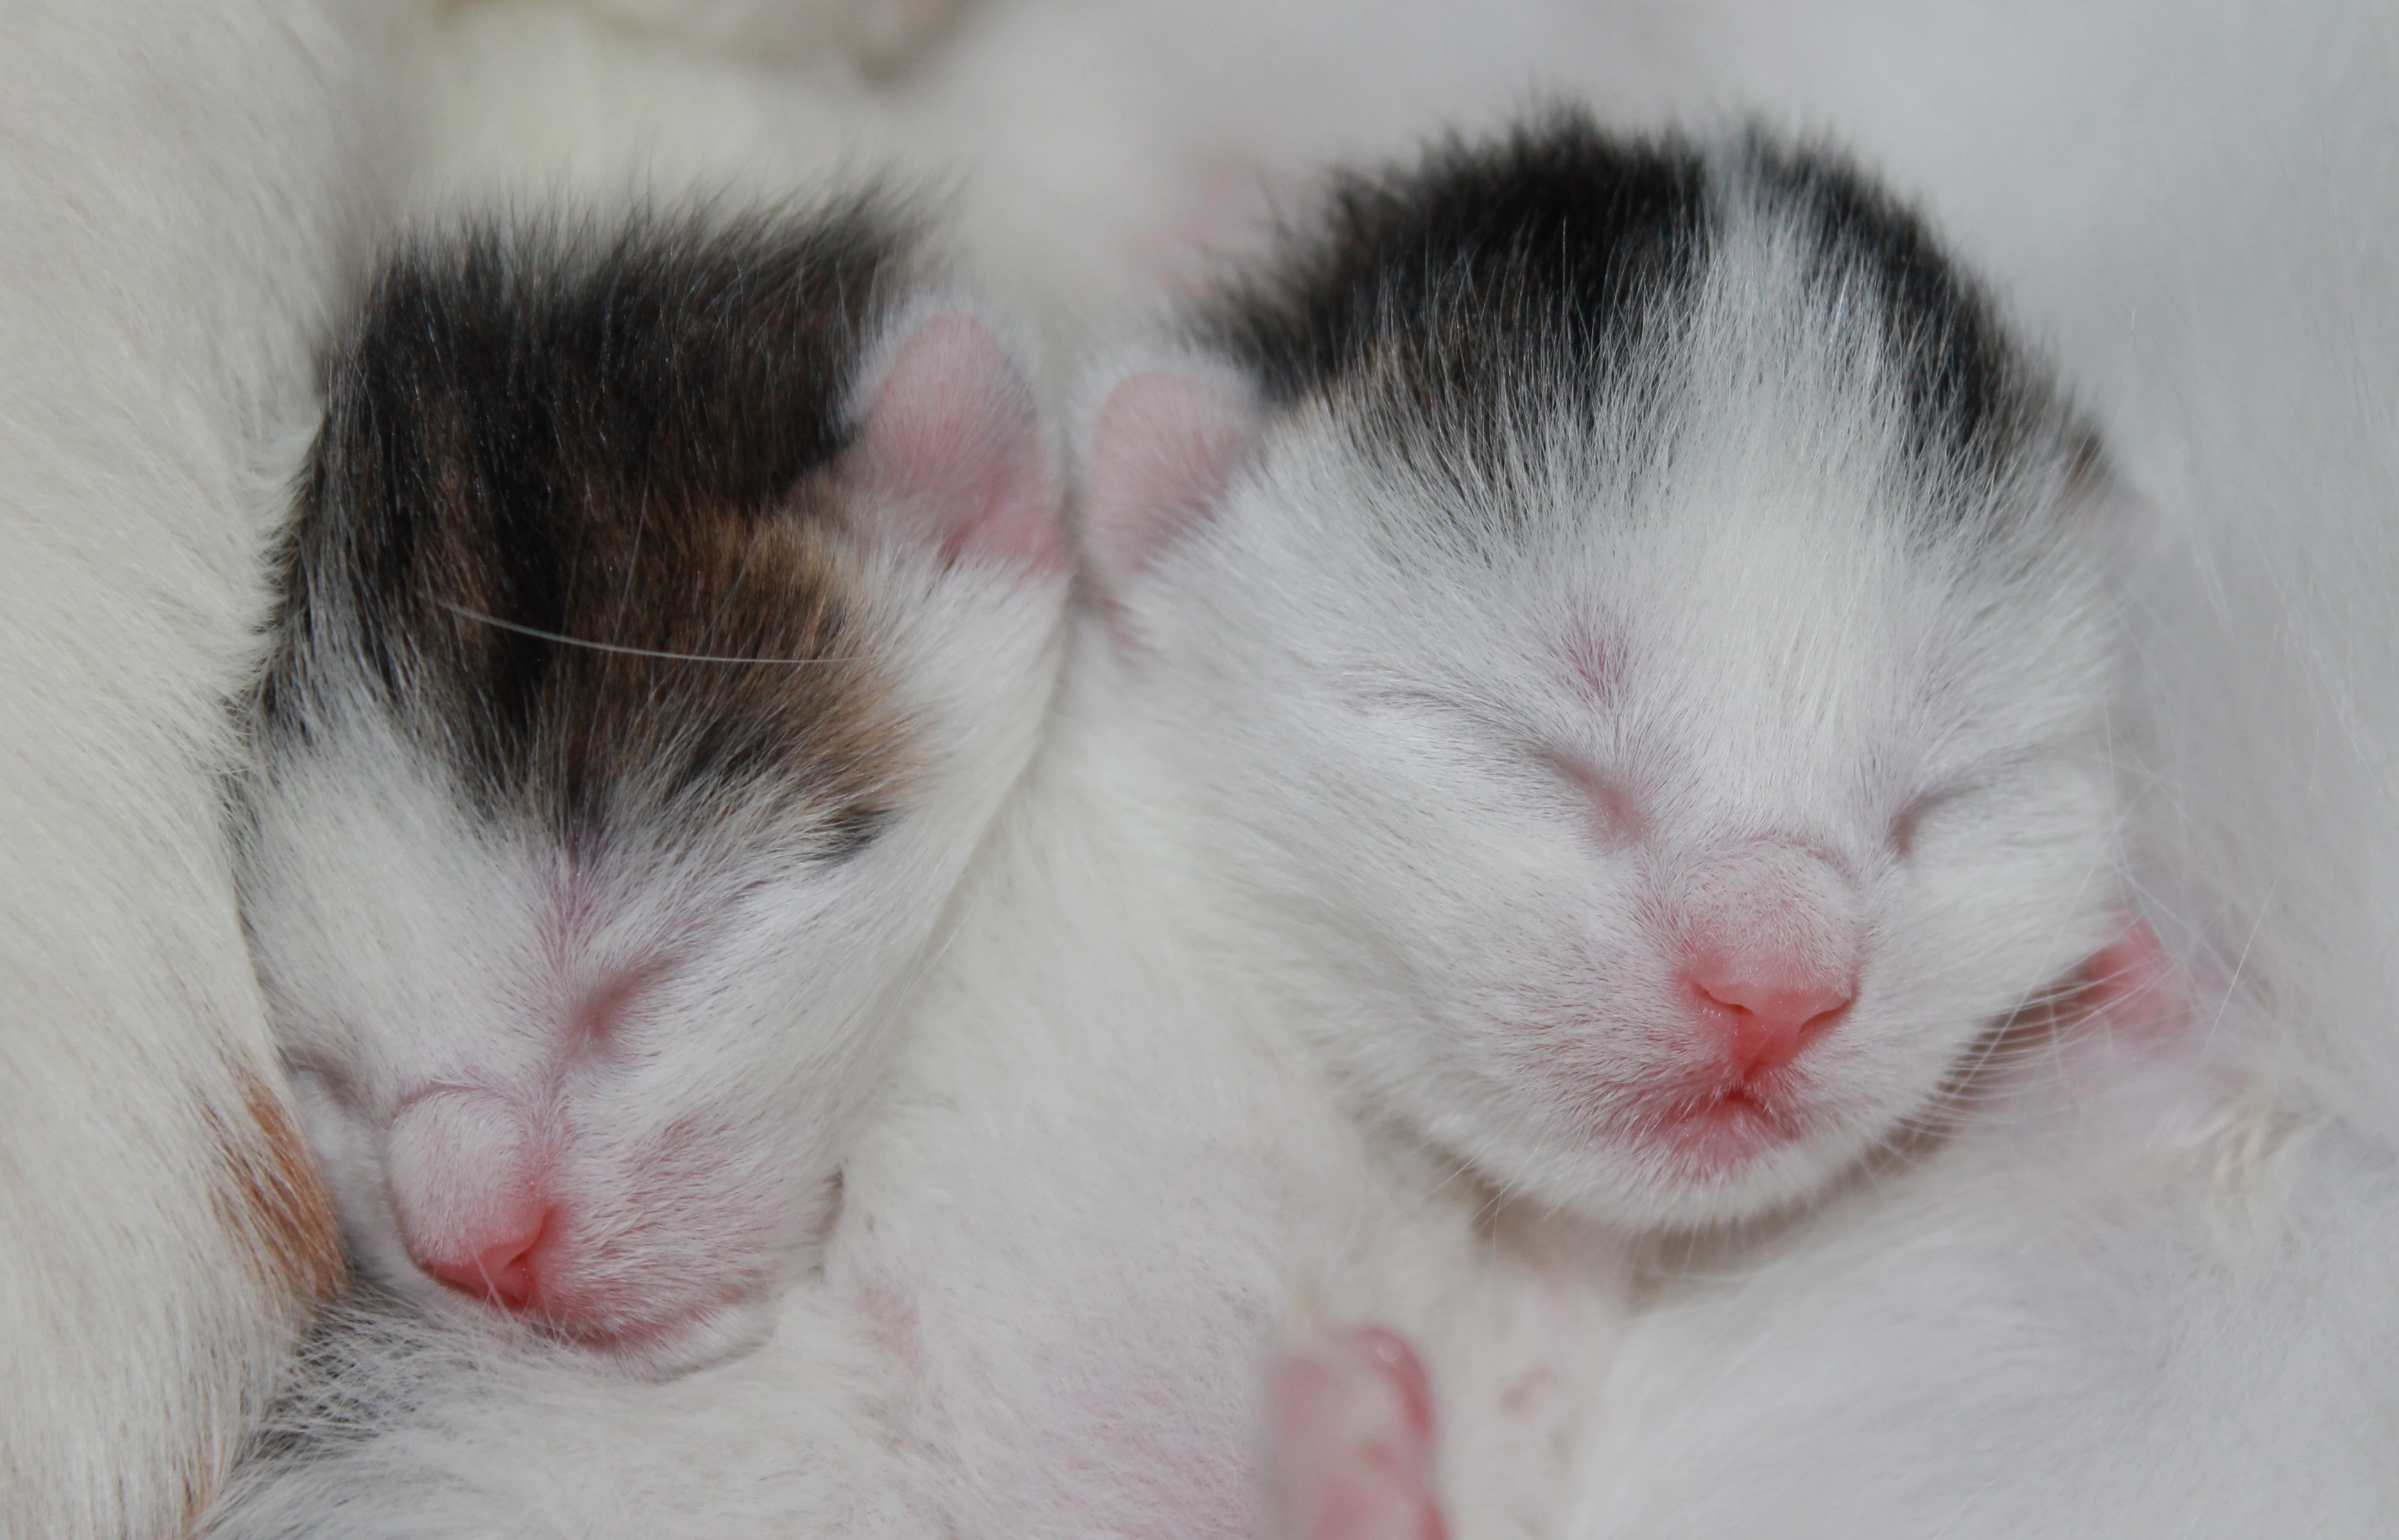
white, fluffy, kitten, cat, mammal, yawn, close up, nose, whiskers, skin, vertebrate, babies, small to medium sized cats, cat like mammal